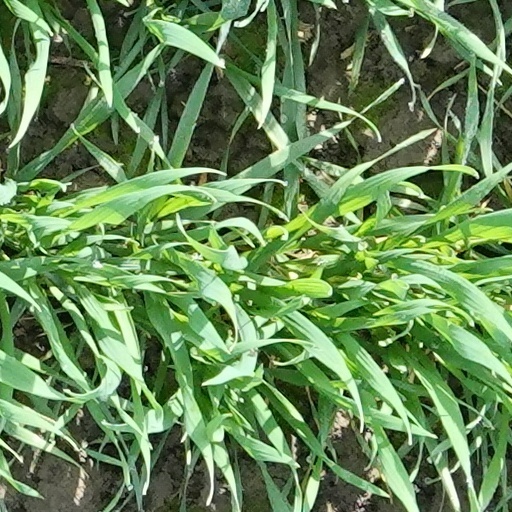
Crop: wheat